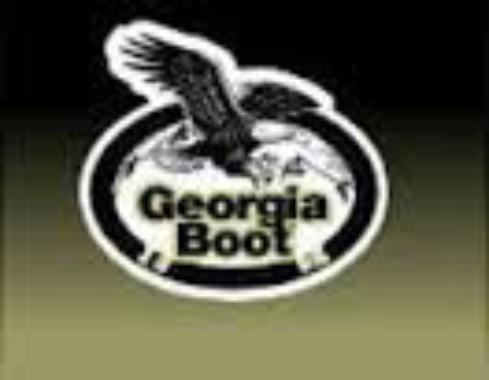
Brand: Georgia Boot
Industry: Clothes